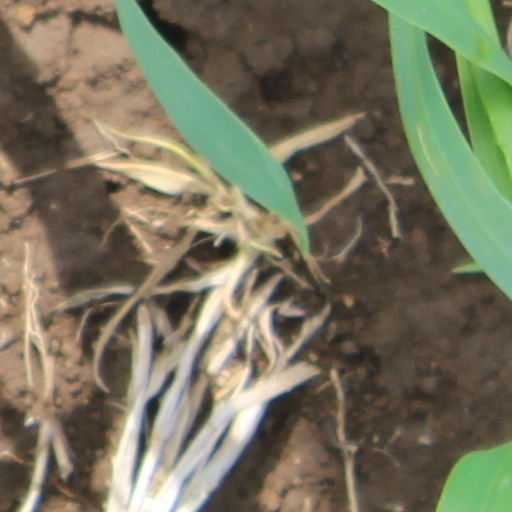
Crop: wheat